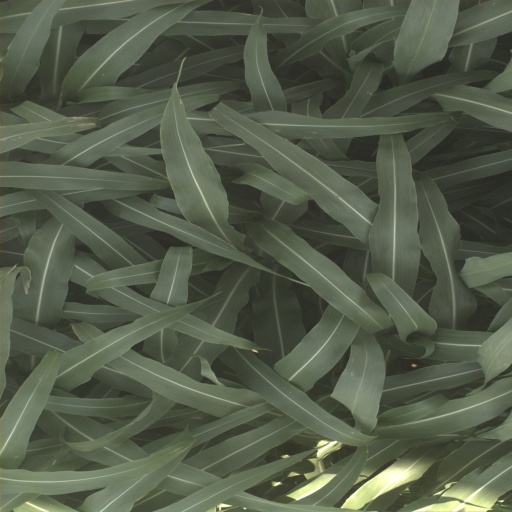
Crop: sorghum